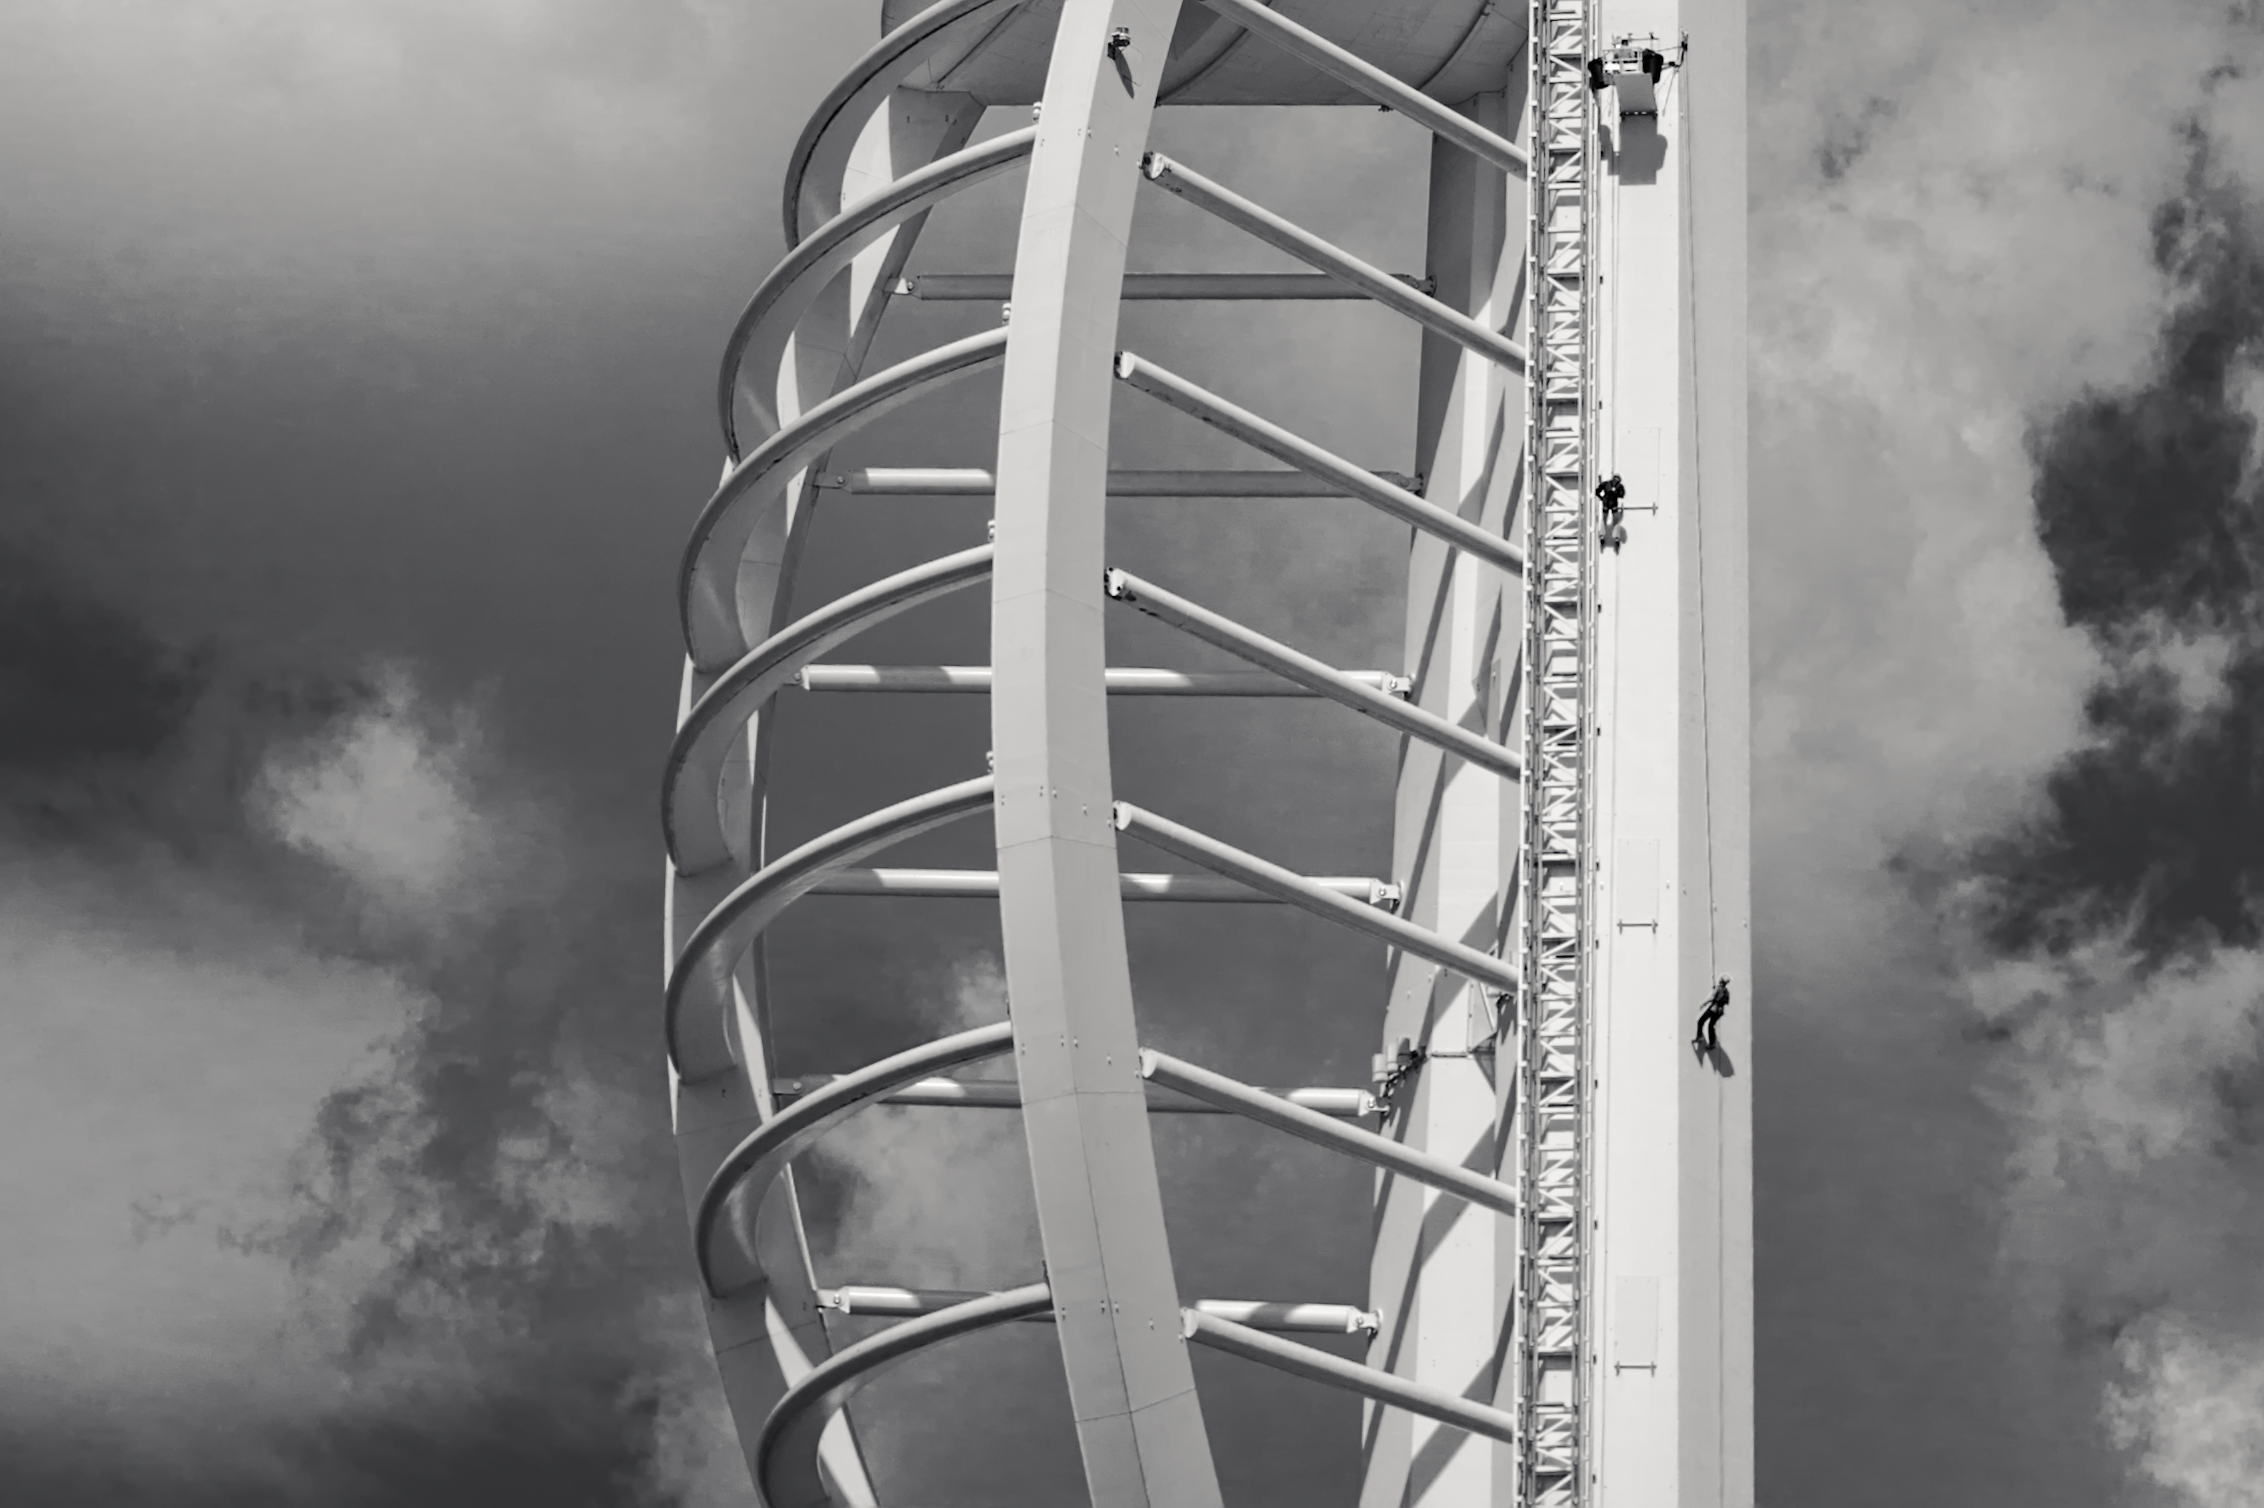
man, black and white, architecture, structure, people, white, cloudy, line, high, ferris wheel, tower, climbing, monochrome, bw, blackandwhite, scary, clouds, tall, day, dramatic, hampshire, support, portsmouth, spinnakertower, abseil, amusement ride, monochrome photography